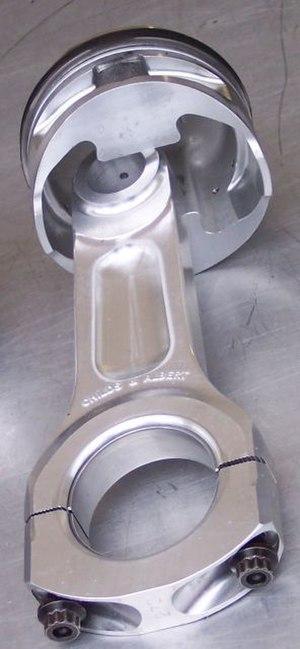
Pièce métallique, ou constituée d’un autre matériau, réalisé par un ajusteur, ou un mécanicien, manuellement, ou à l’aide de machines-outils, destinée à la réalisation d’autres machines, ou outils, de production industrielle, ou agricole.